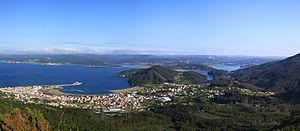
Cariño est une commune de la province de La Corogne en Espagne située dans la communauté autonome de Galice.